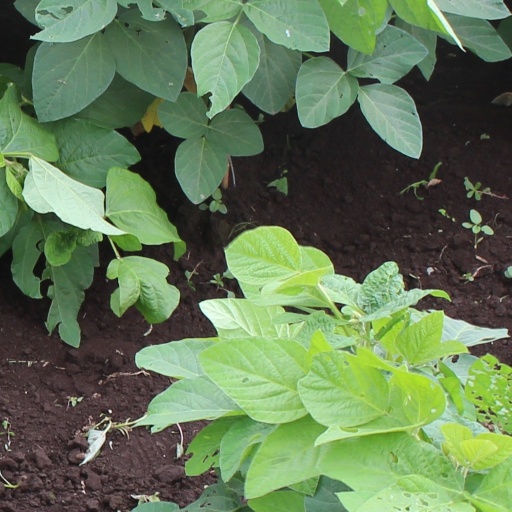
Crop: soybean